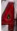
Number: 4